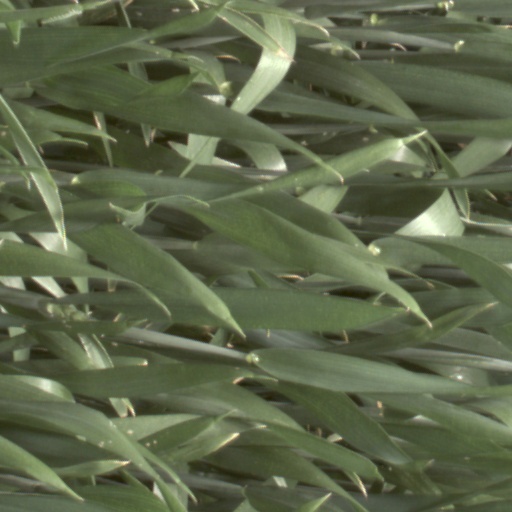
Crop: wheat